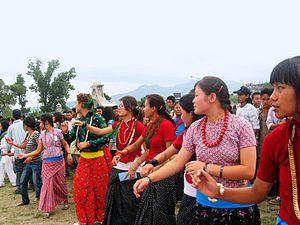
Les Kirantis sont une confédération de peuples du Népal qui regroupe les peuples Rai, Limbu et Sunuwar. Ces peuples parlent des langues tibéto-birmanes de la branche des langues kiranti.